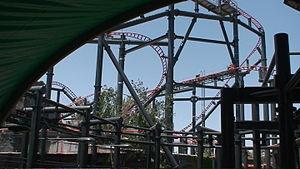
Parque de Atracciones de Madrid est un parc d'attractions de la ville de Madrid, en Espagne, situé à la Casa de Campo, le grand parc public de la ville.
Tarántula sont des montagnes russes tournoyantes du parc Parque de Atracciones de Madrid, situé à Madrid, en Espagne. Ce sont les seules montagnes russes de ce type en Espagne. Elles ont ouvert le 14 mai 2005 et ont été construites par la société Maurer Söhne. Les rails sont peints en rouge et les supports en noir.